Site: brandenburg
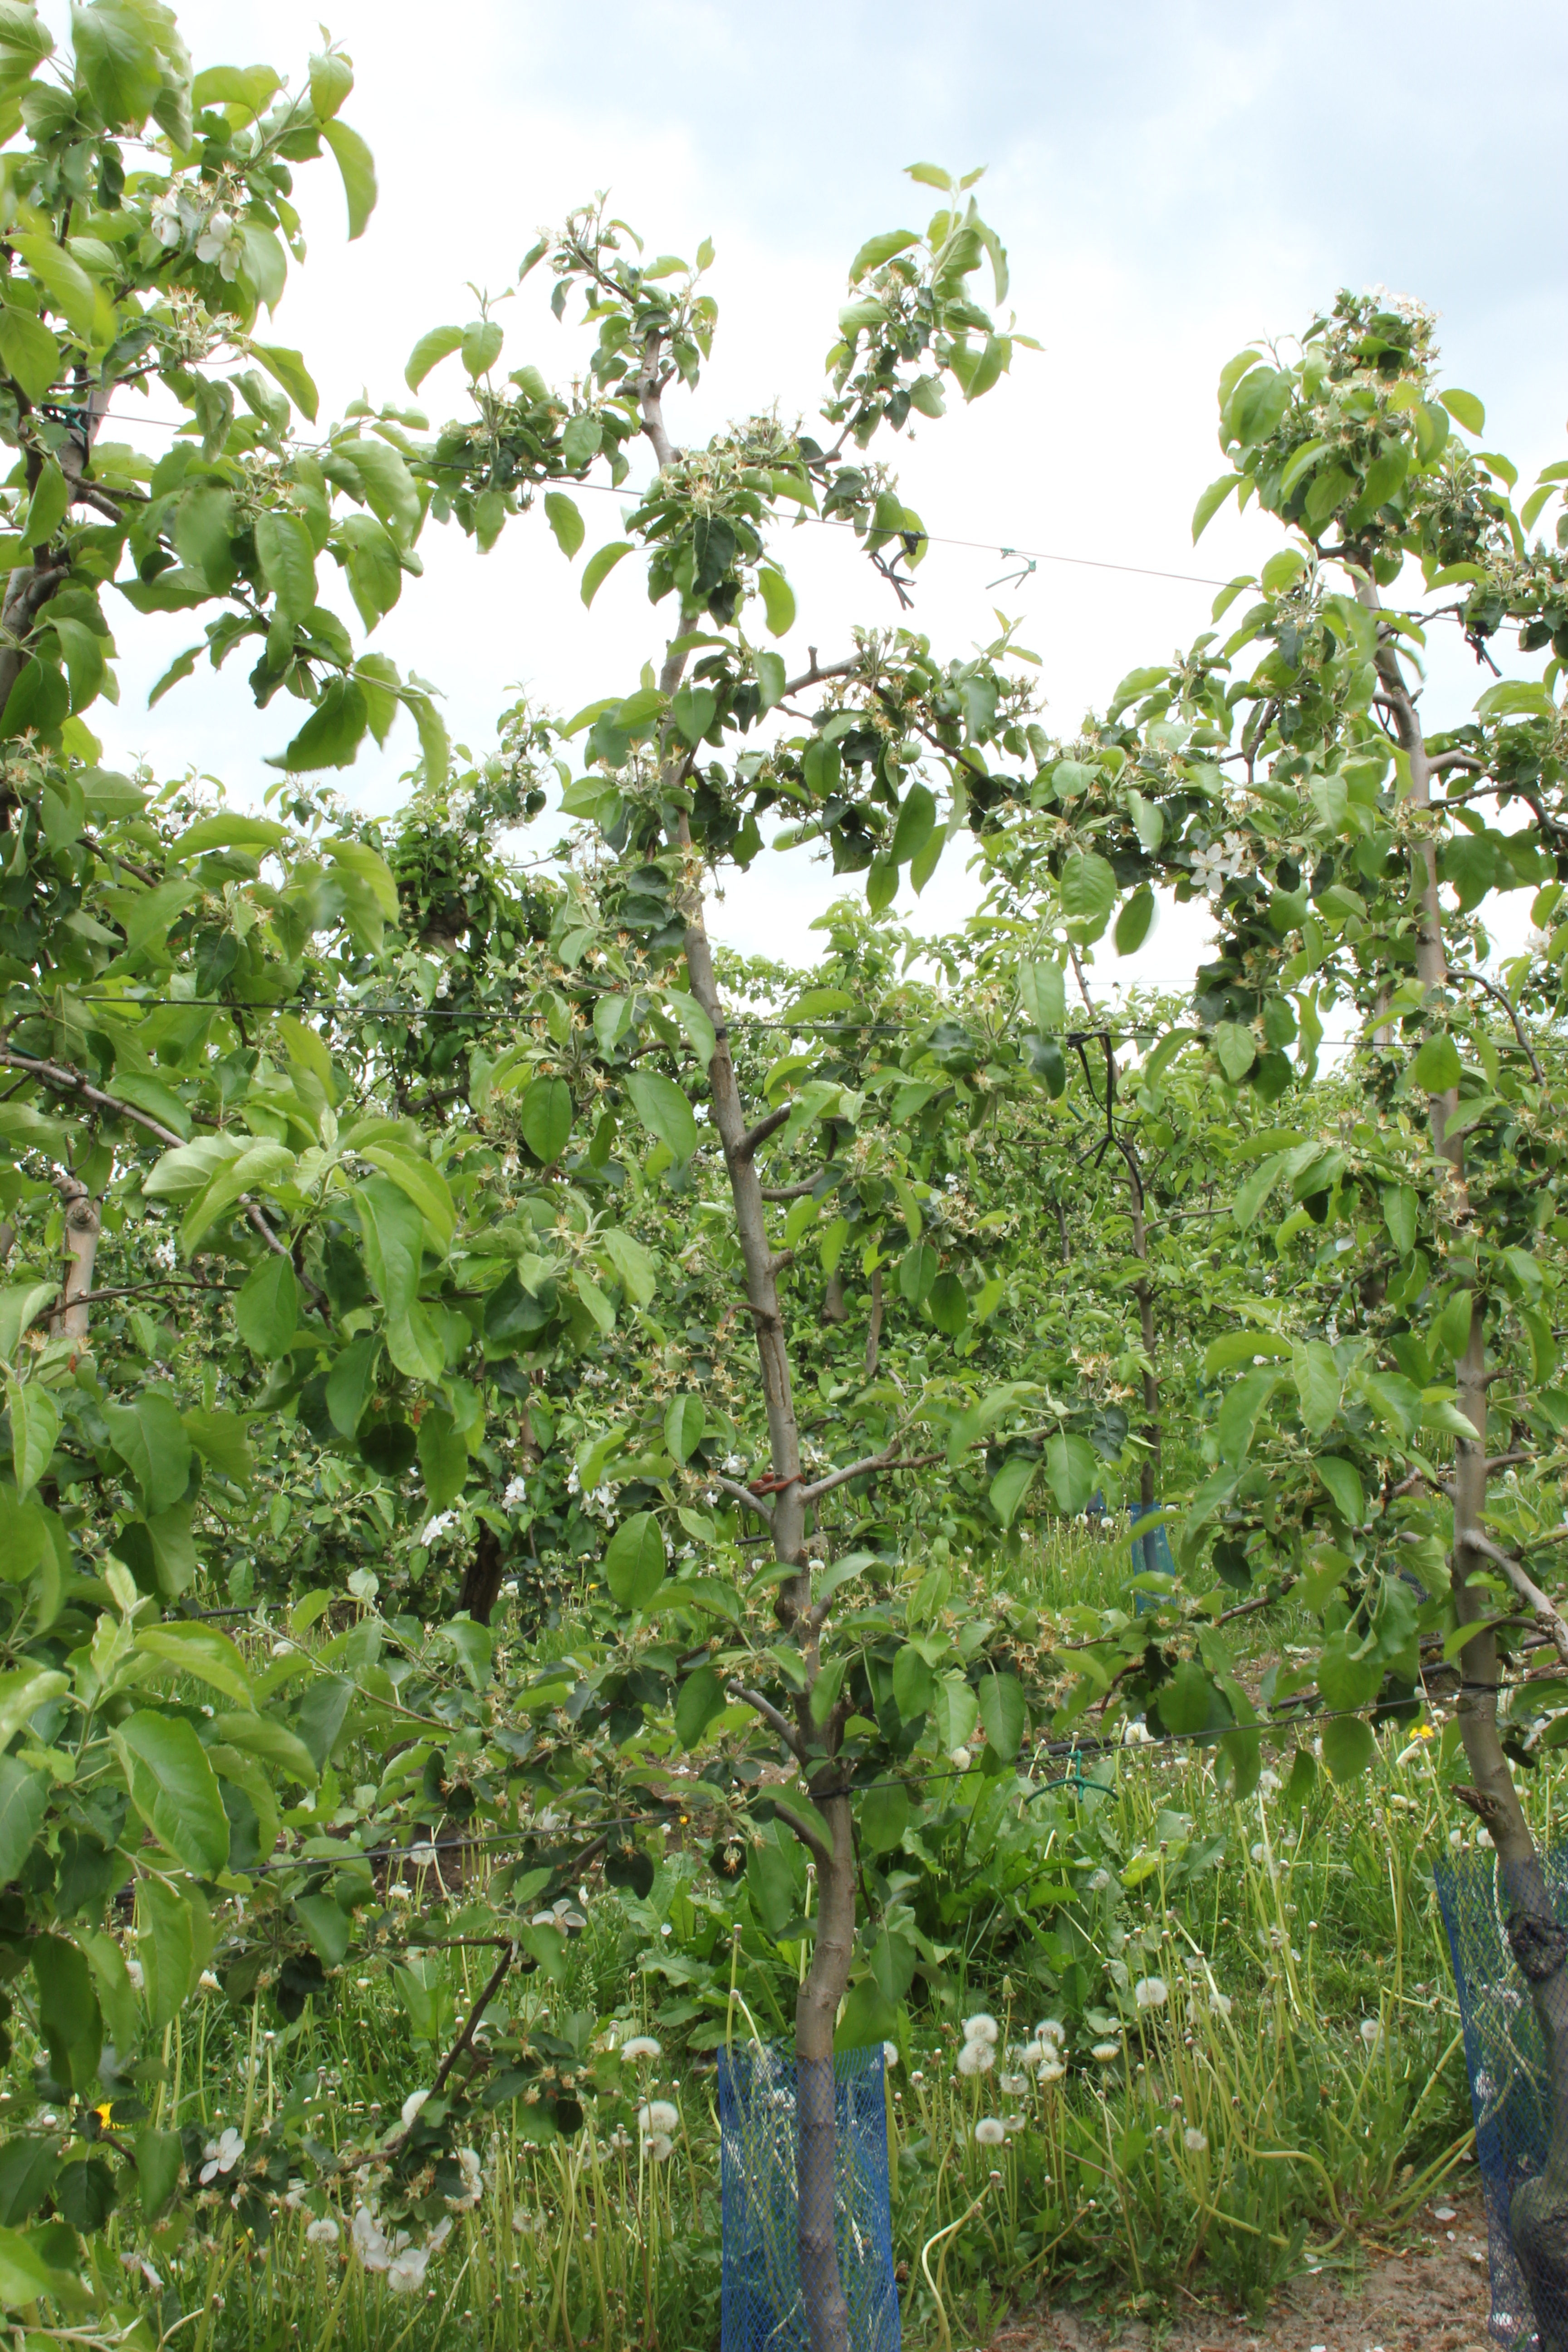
Growth stage (BBCH 67): Flowering